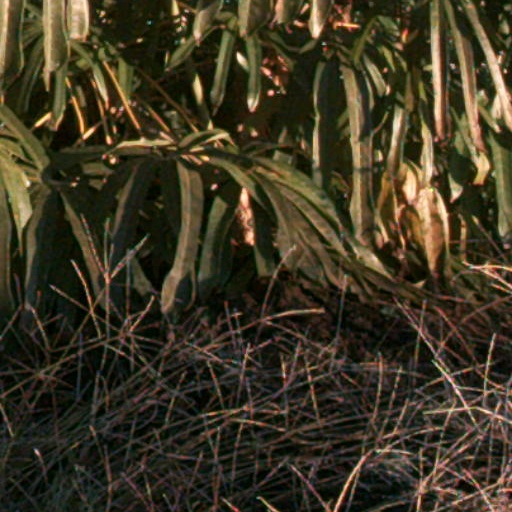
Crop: cassava